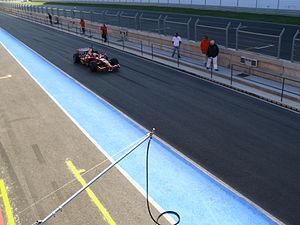
L'Autódromo Internacional do Algarve est un complexe sportif consacré aux sports mécaniques, situé à Portimão dans la région de l'Algarve, au sud du Portugal. La construction a été terminée en octobre 2008.